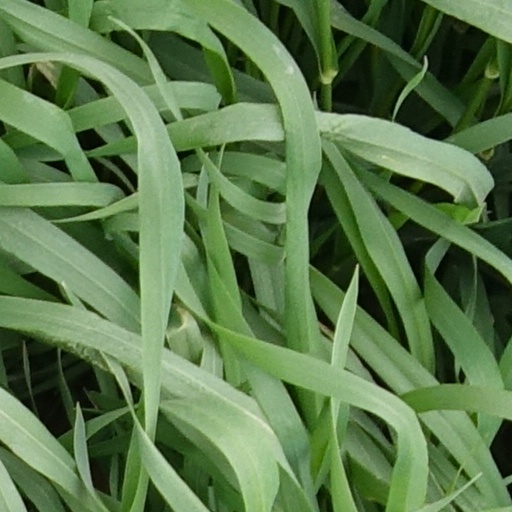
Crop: wheat